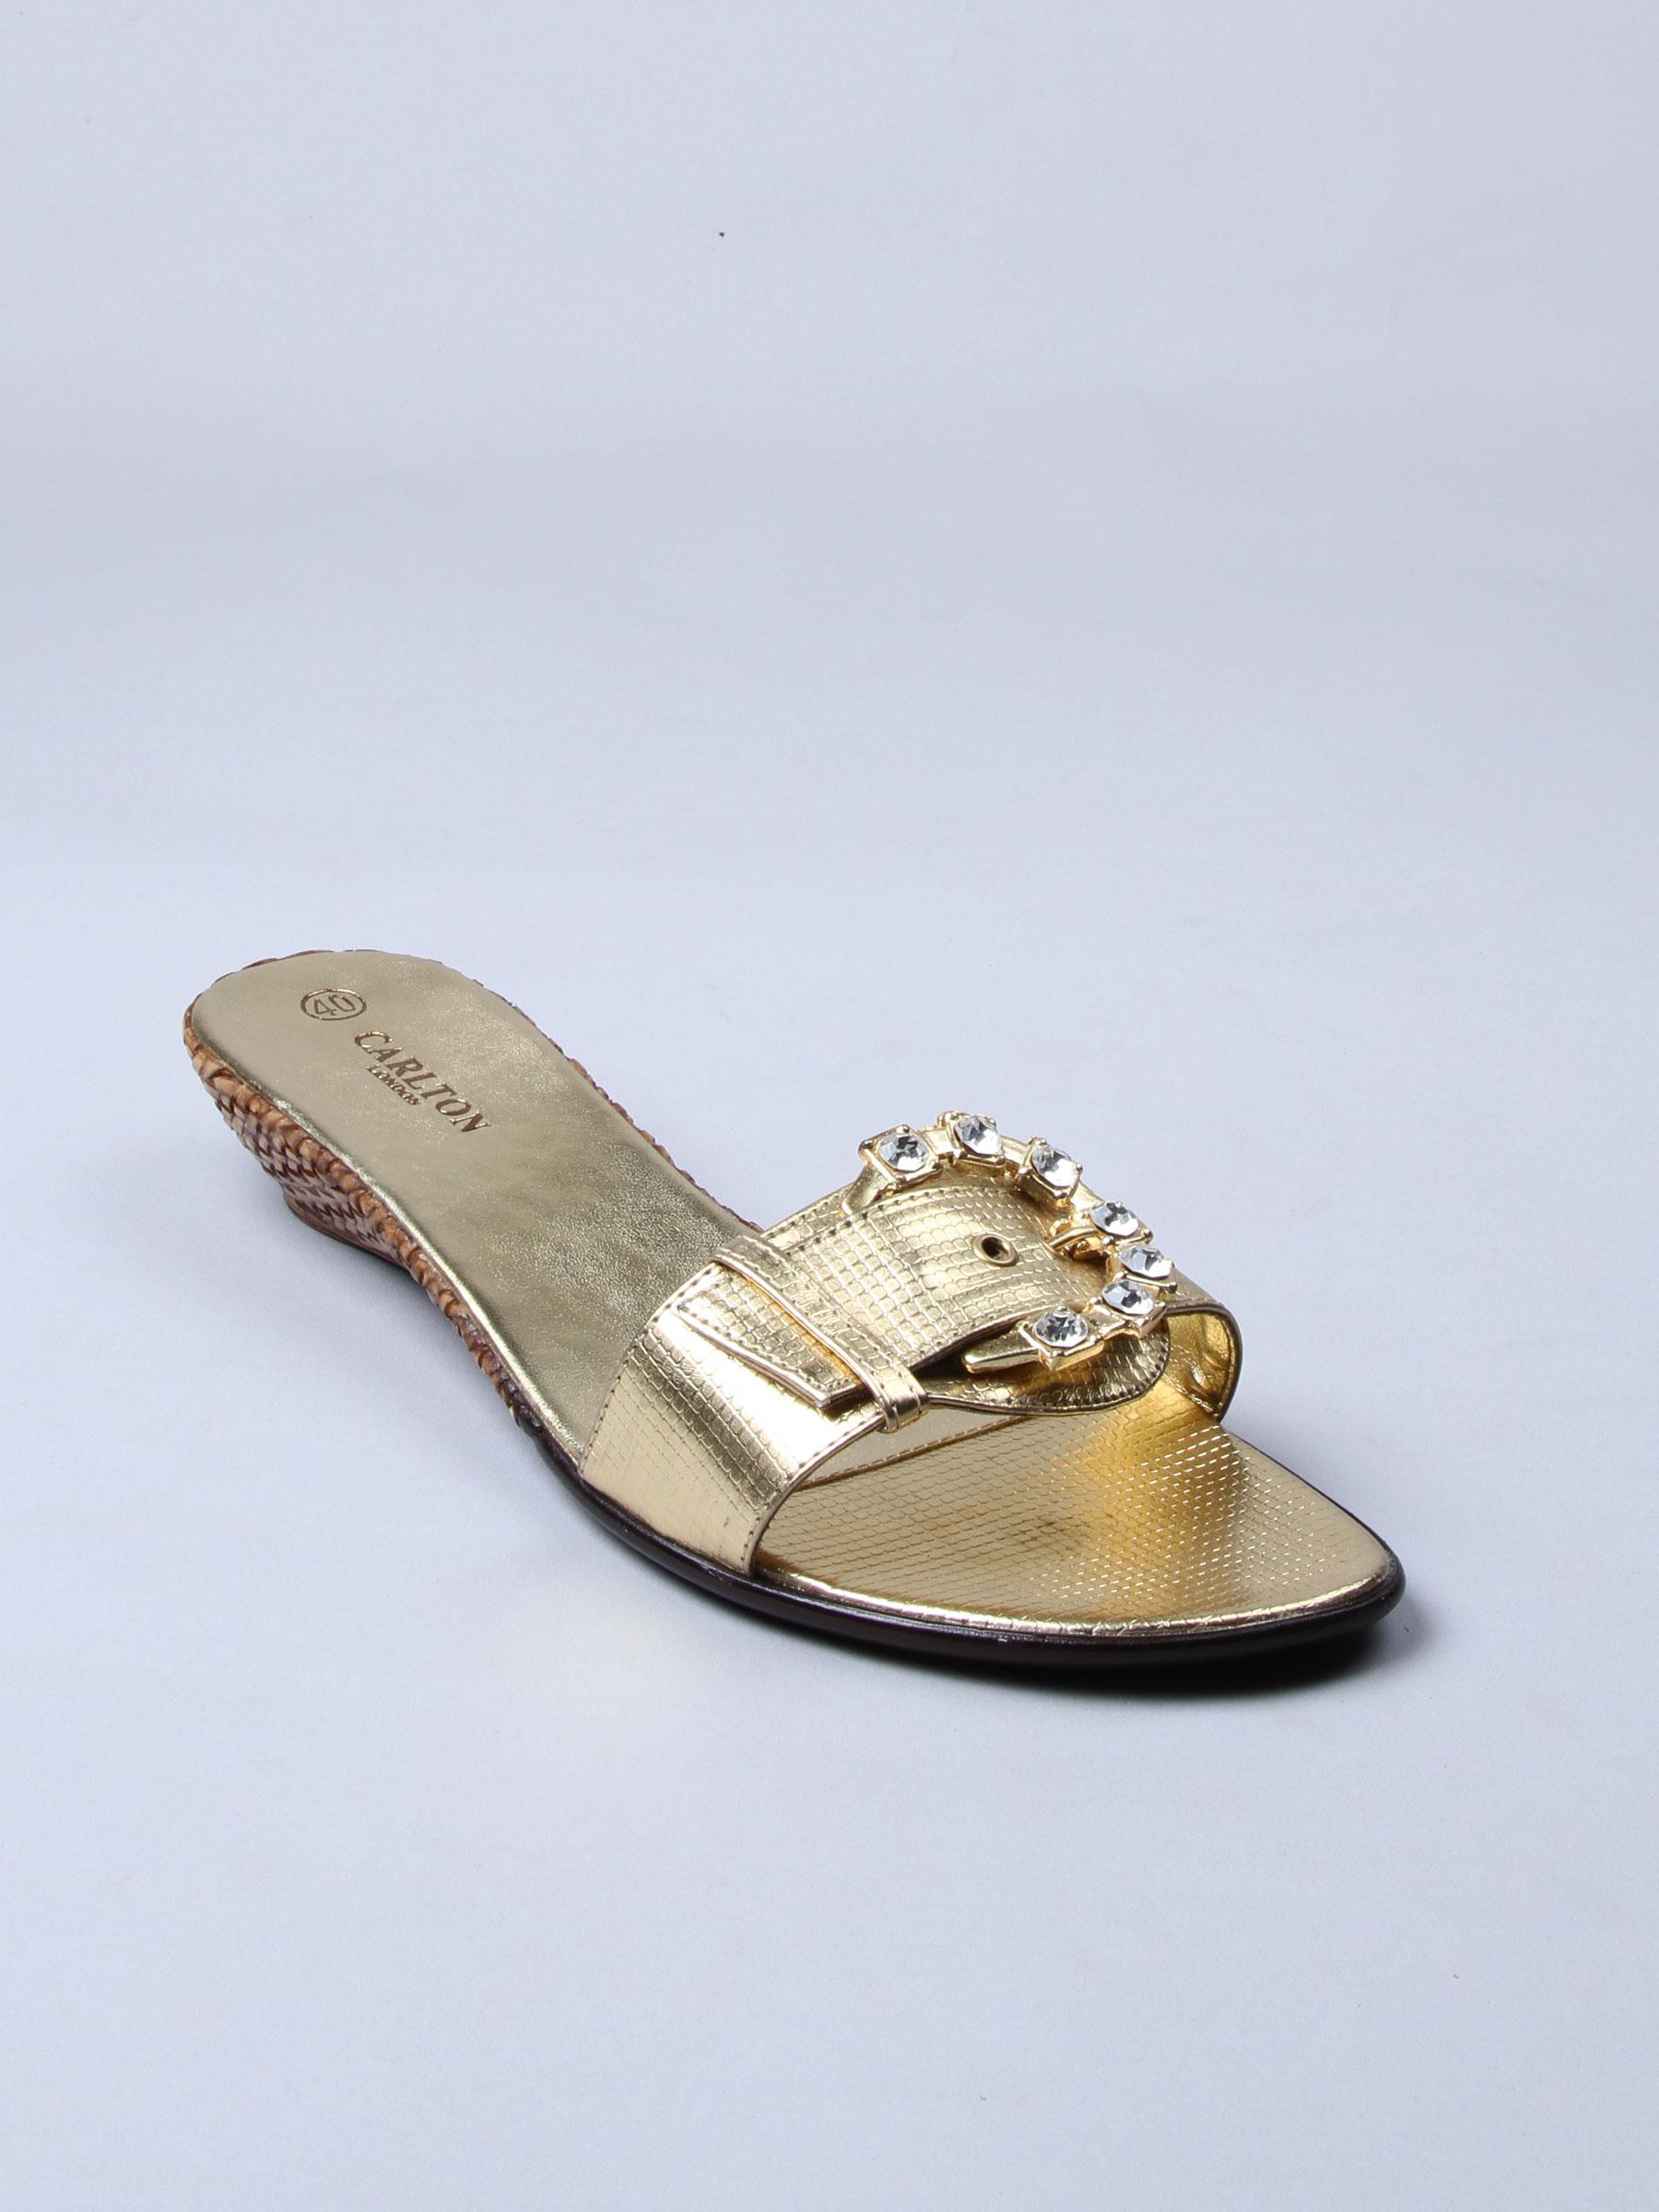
Carlton London Women Gold Wedge Sandal
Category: Footwear / Shoes / Flats
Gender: Women
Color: Gold
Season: Fall 2010
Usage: Sports